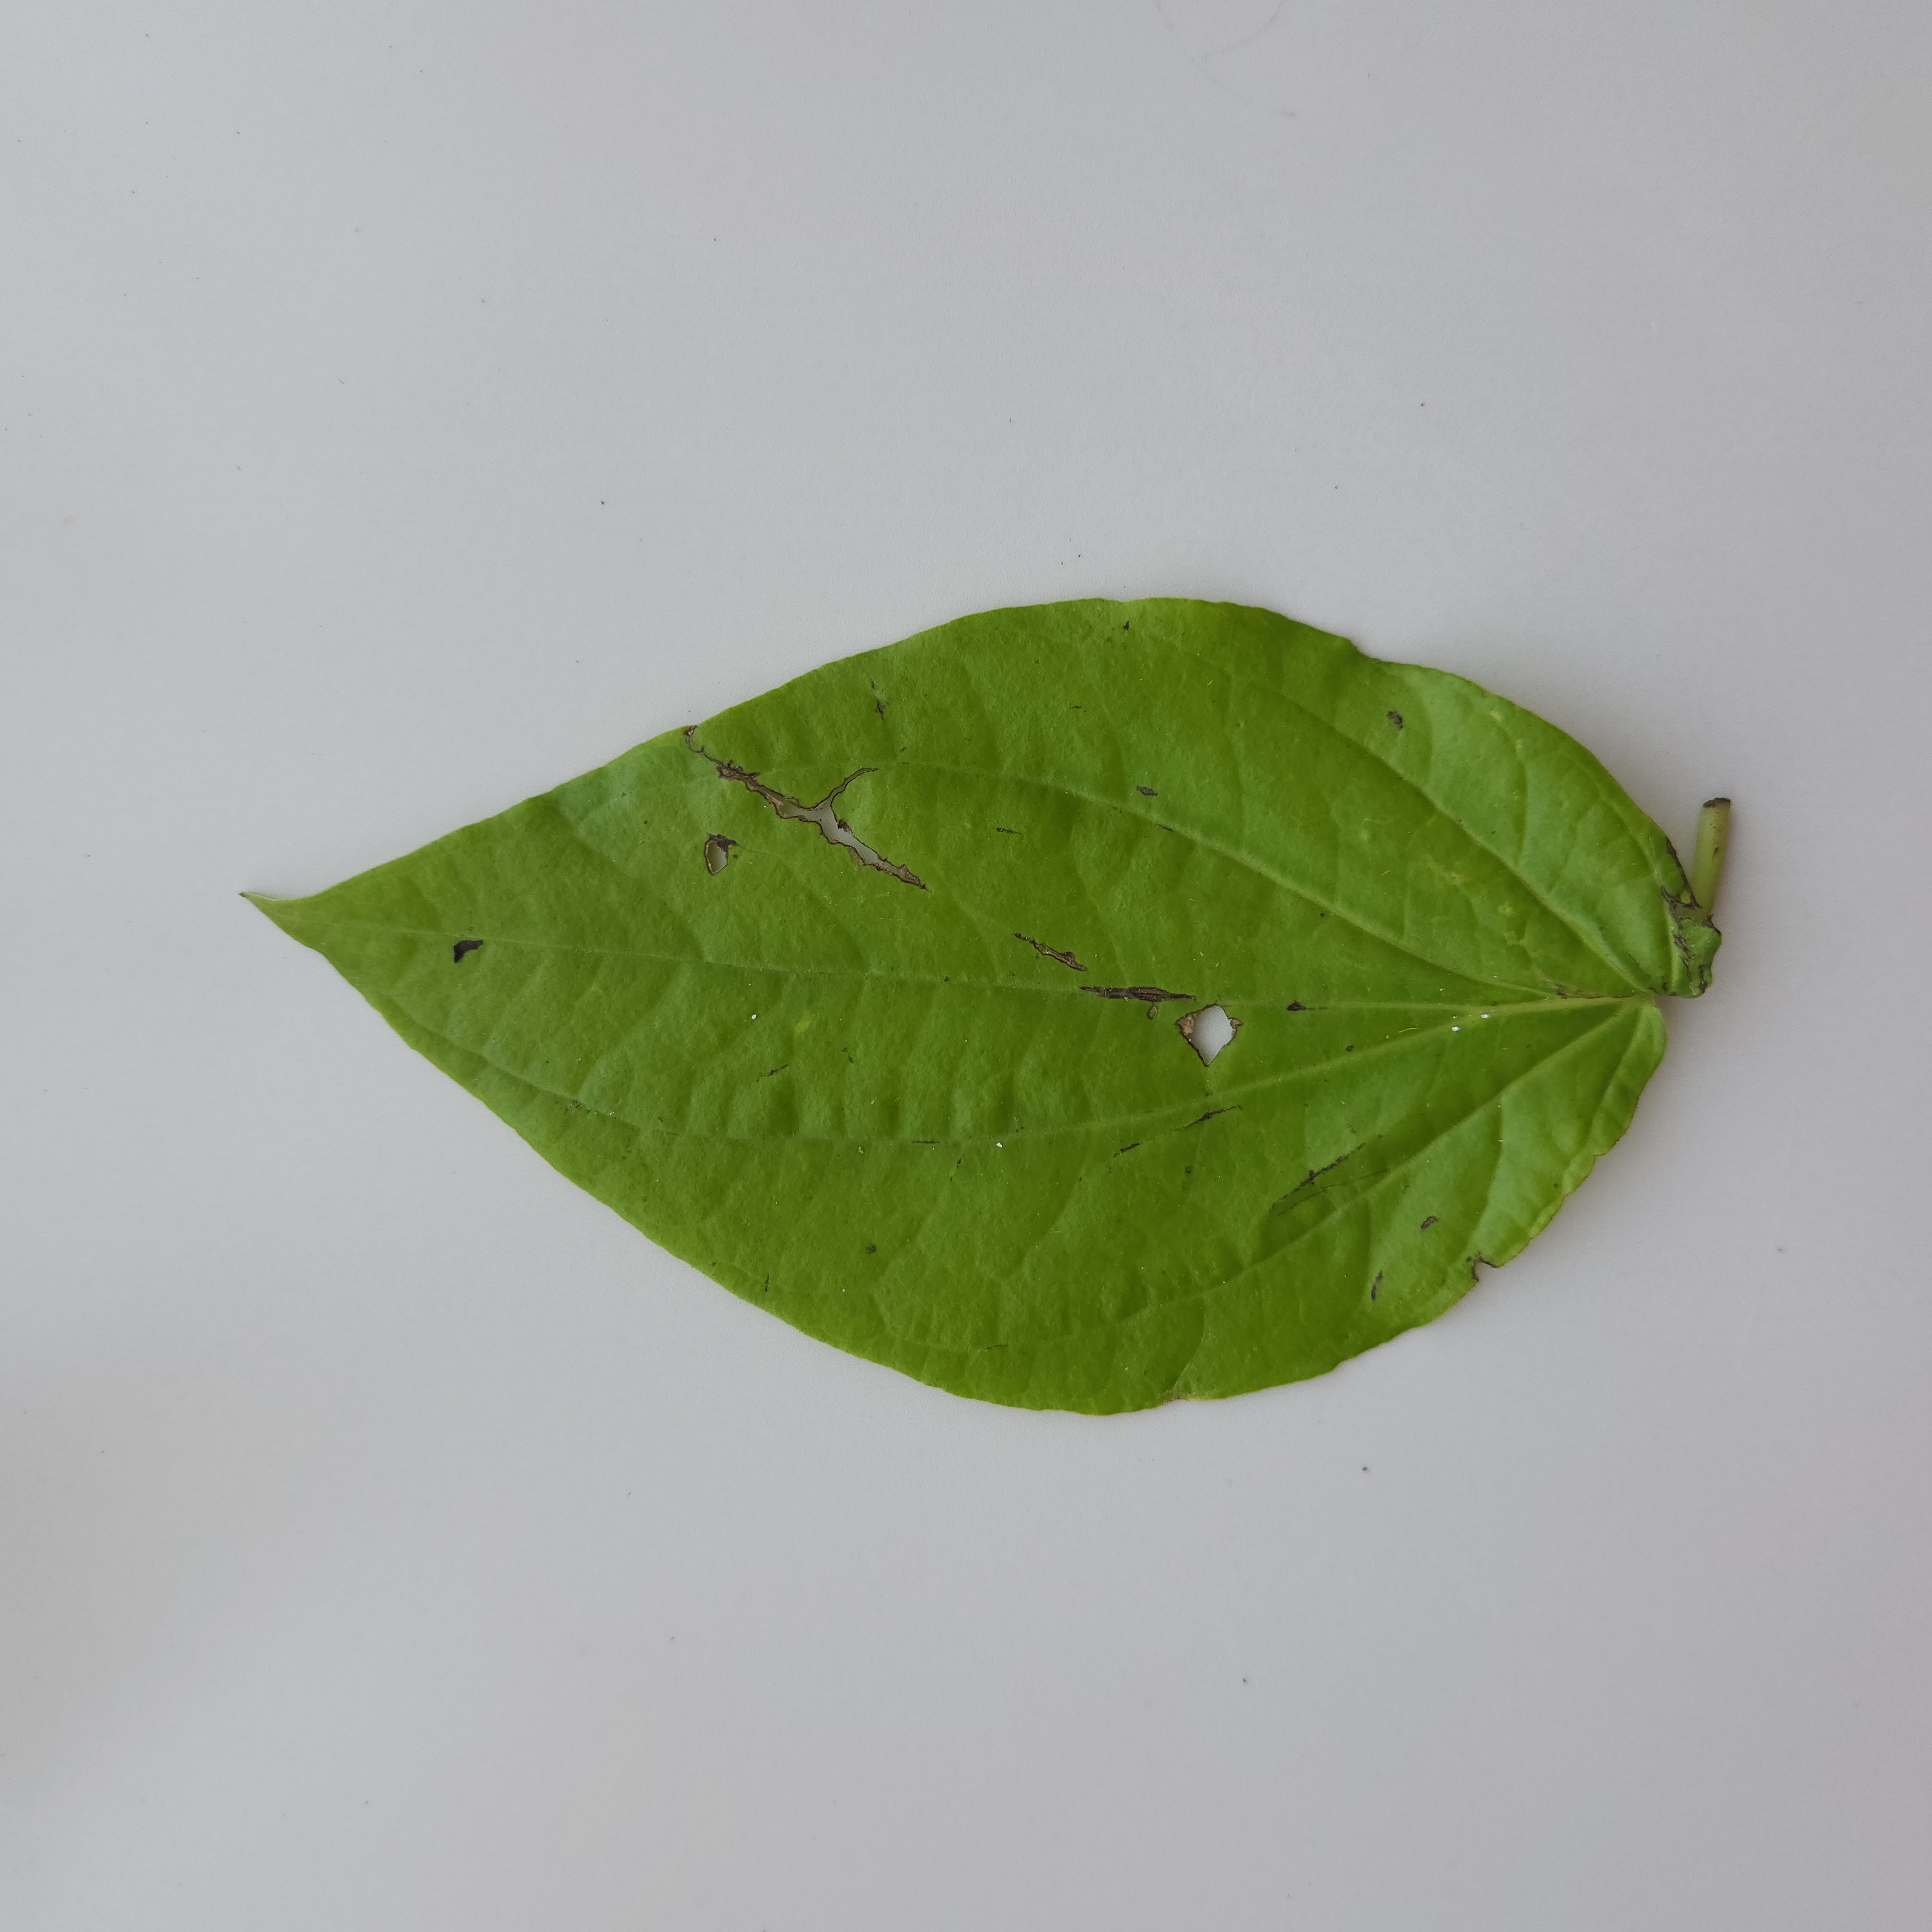
Label: Diseased